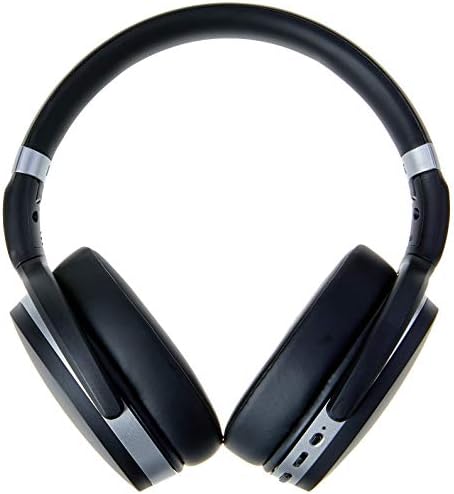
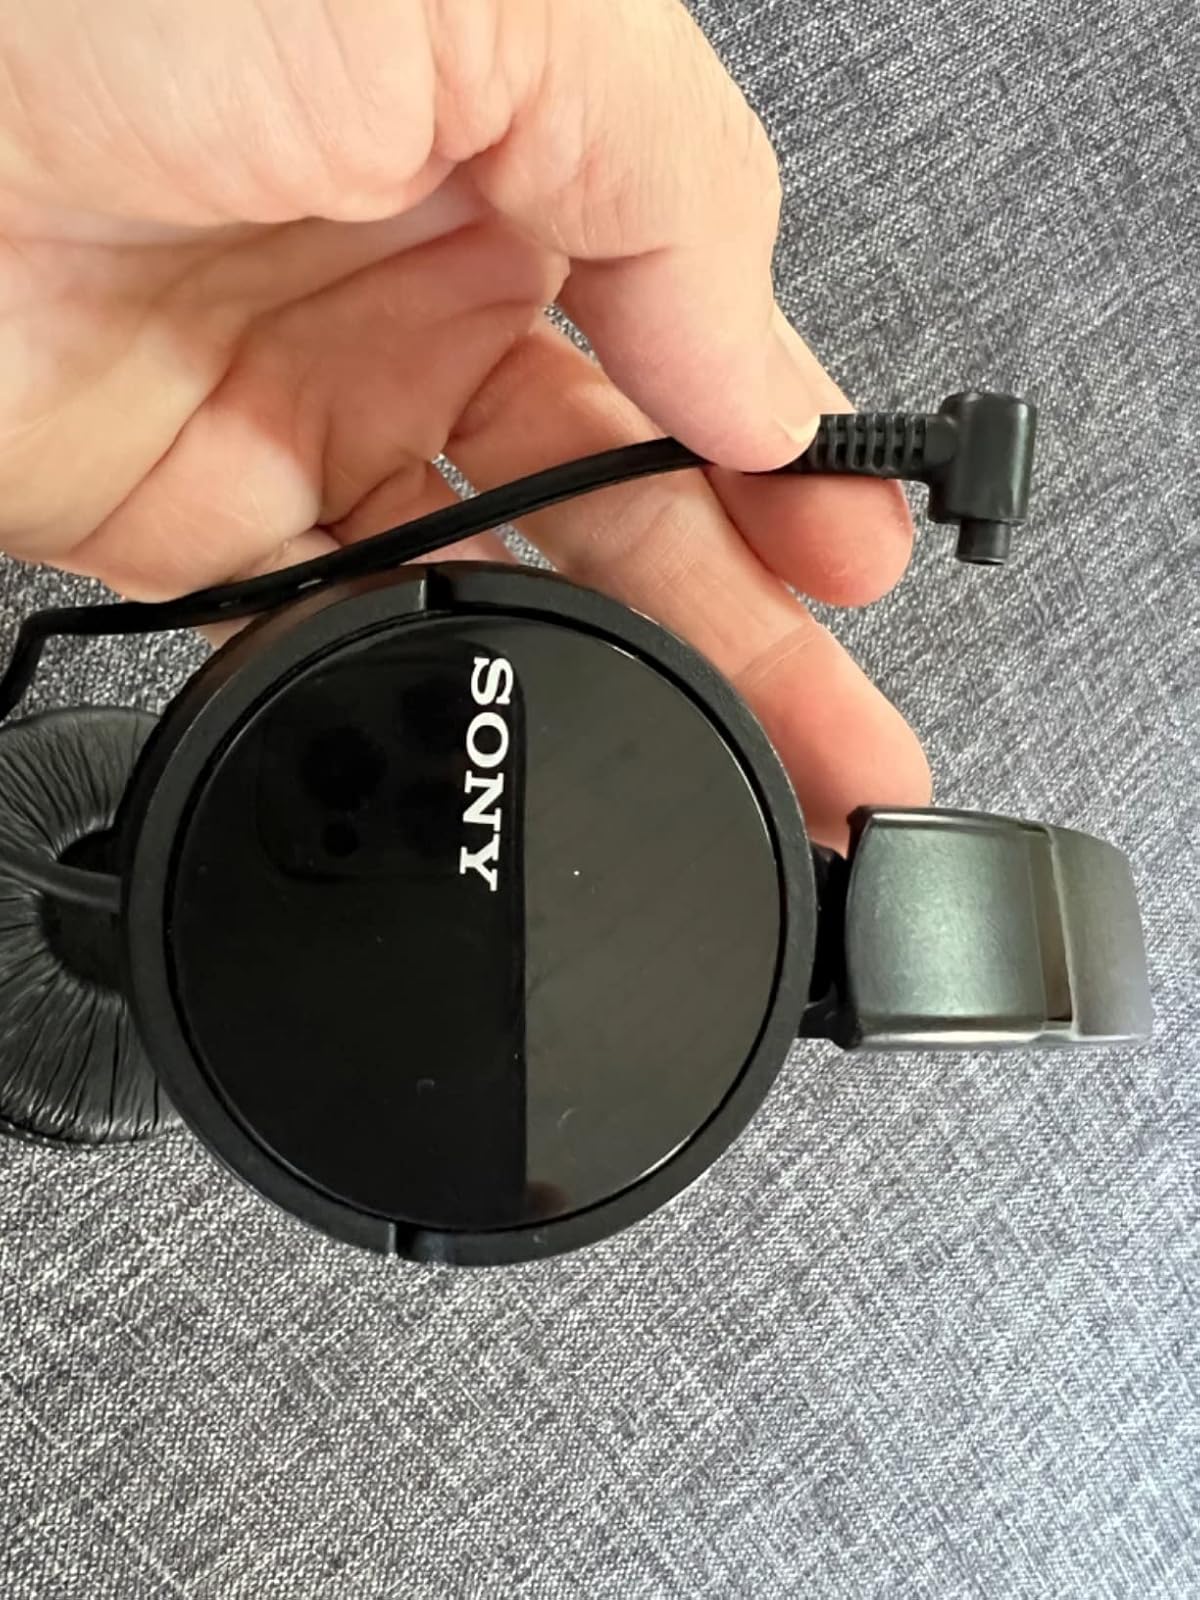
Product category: headphones
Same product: no